Beach tag

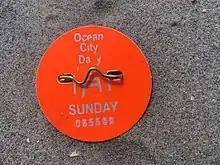
Beach tag from Ocean City, New Jersey

A beach tag (also beach badge, beach pass, or beach token) is an admission pass that must be purchased to access a beach. It is commonly associated with the Jersey Shore in the U.S. state of New Jersey, where many communities restrict summer beach access to residents and visitors who pay a fee for a daily, weekly, or seasonal pass. Beaches with a beach-tag program use the proceeds to offset the maintenance and staffing costs associated with running a beach, such as funding lifeguards, restrooms, and trash removal.